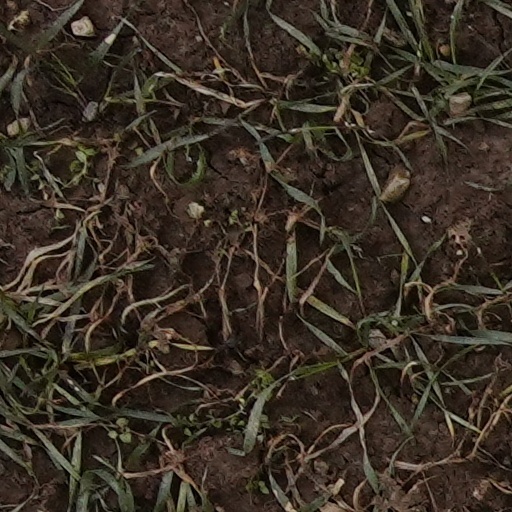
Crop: wheat